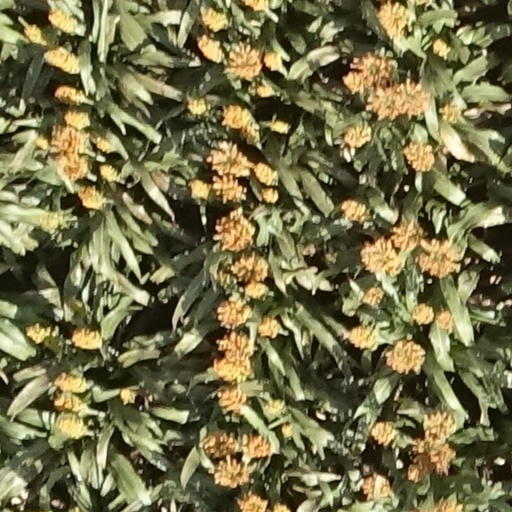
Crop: sorghum